Tusculum University

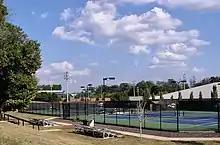
The tennis courts and athletic buildings on the campus of Tusculum University

Although most of those sponsored sports compete in NCAA D-II in the SAC, two teams compete as de facto NCAA Division I members. In women's bowling, a sport added in 2019–20 in which the NCAA holds a single championship open to members of all three NCAA divisions, the Pioneers are single-sport members of the Conference Carolinas. Also added for 2019–20 was men's volleyball, in which the NCAA holds a combined Division I/II national championship; the Pioneers compete in that sport as an independent. Tusculum also added the non-NCAA sport of men's bowling in 2019–20, and also recognizes its cheerleaders (both male and female) as varsity athletes.